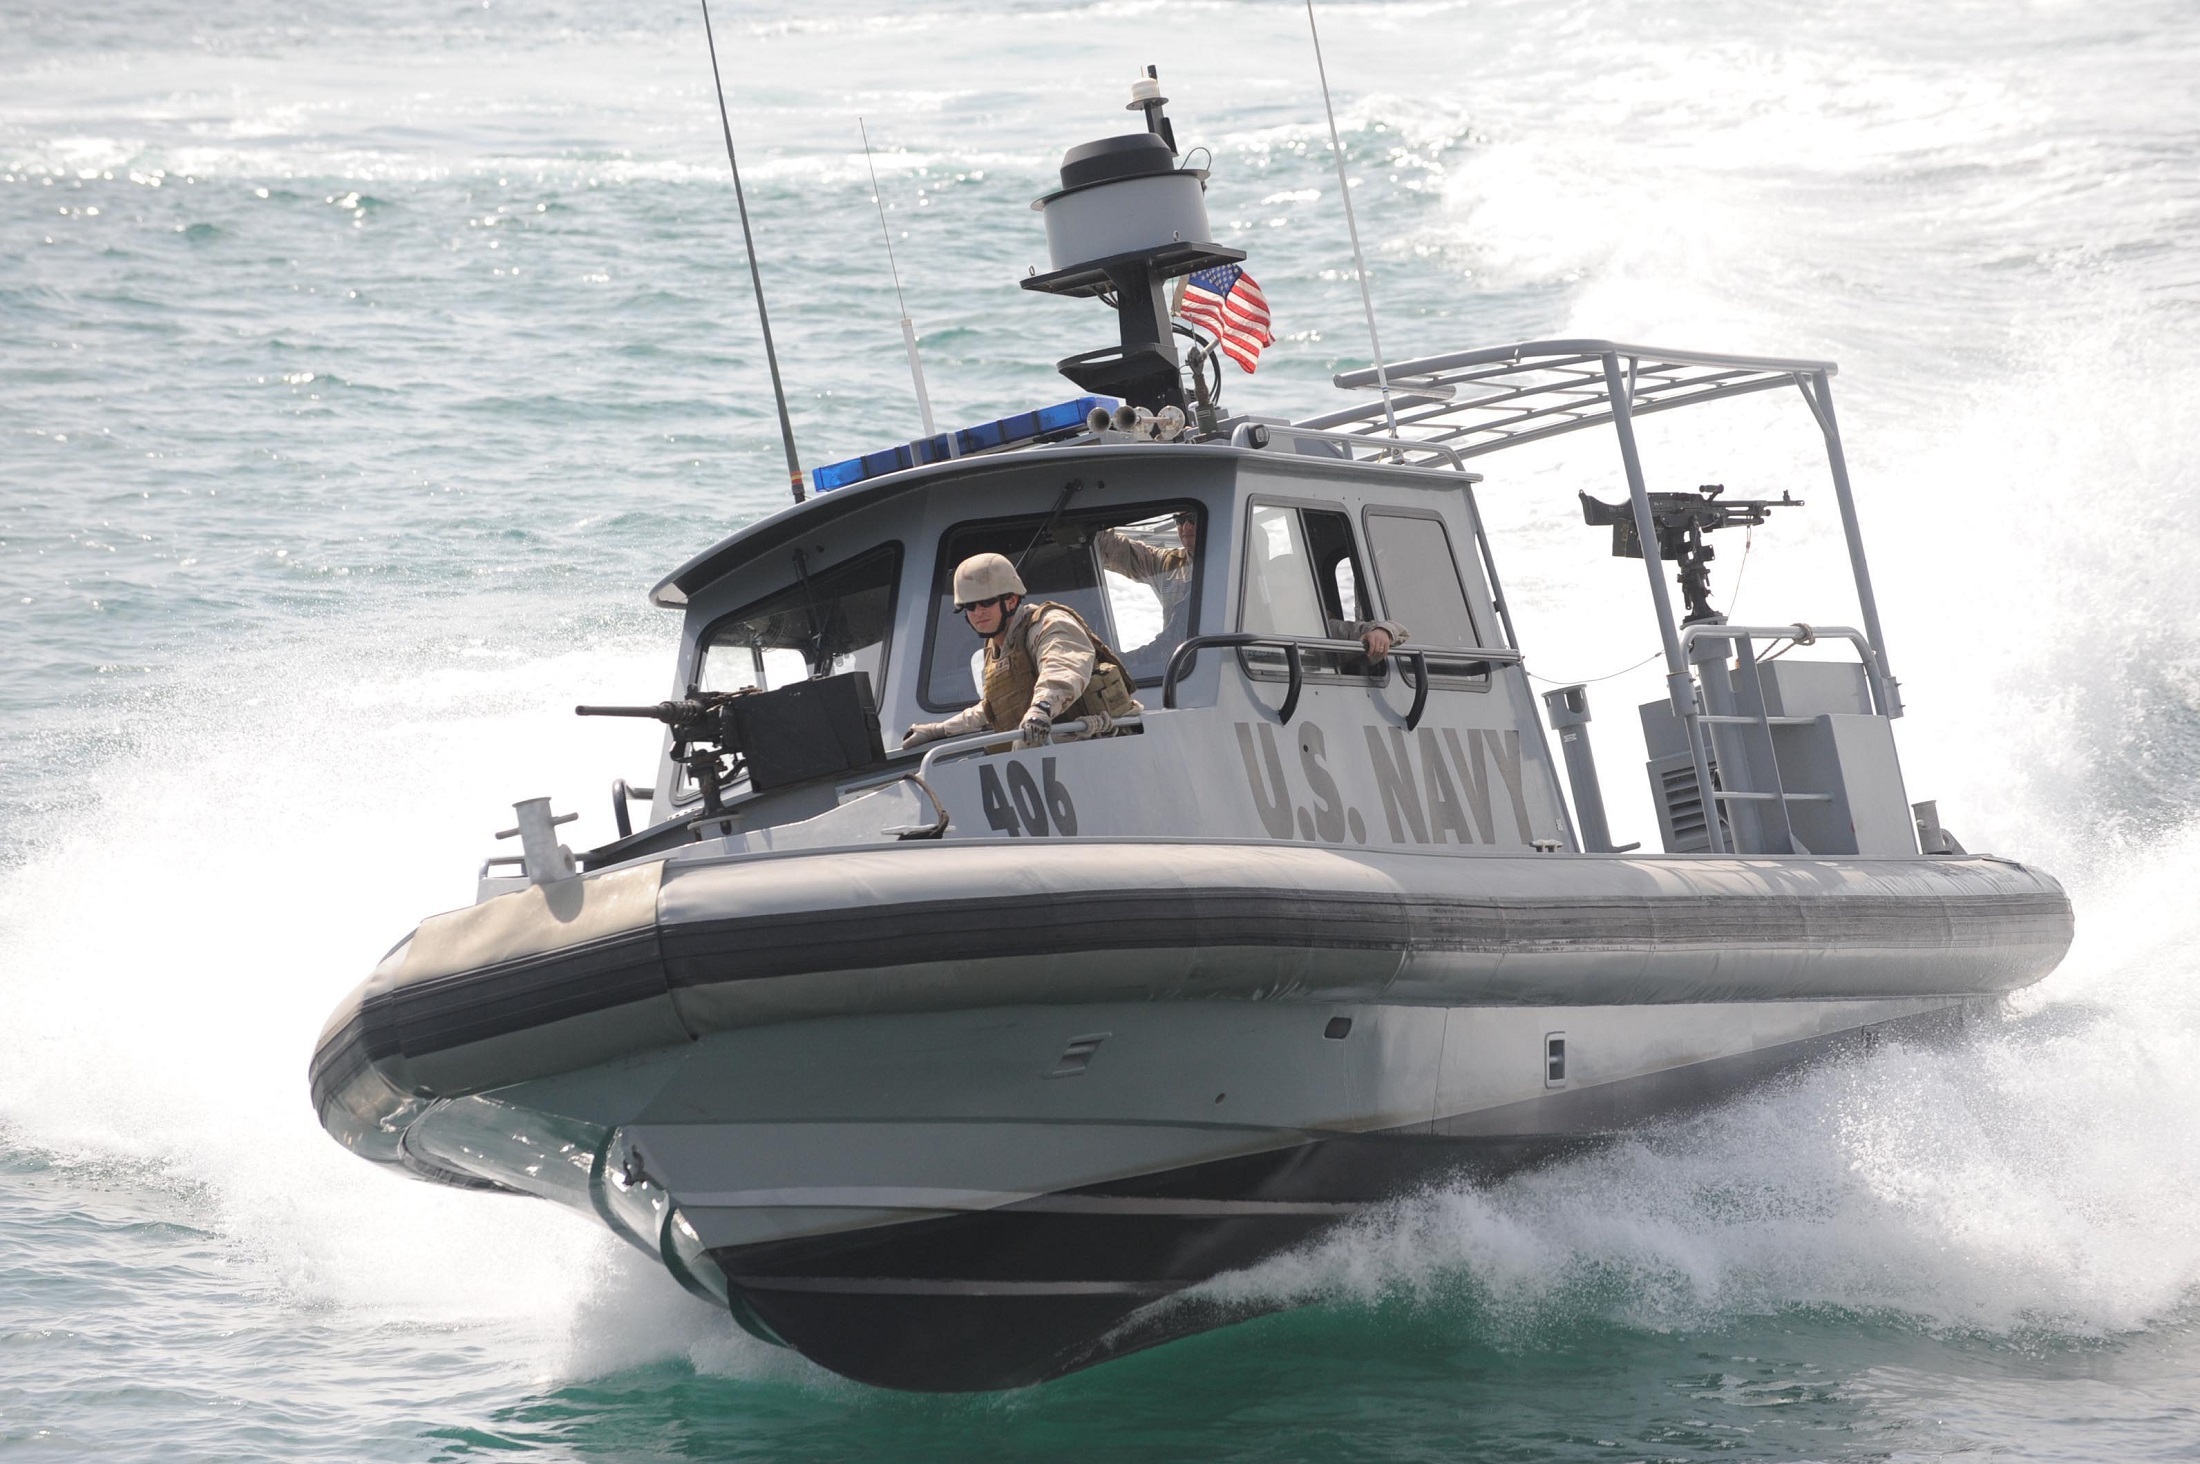
water, boat, ship, vehicle, training, speed, mission, motorboat, help, navy, fast, watercraft, crew, emergency, rescue, fishing vessel, maneuver, pilot boat, response boat, go fast, patrol boat, missile boat, fast attack craft, motor torpedo boat